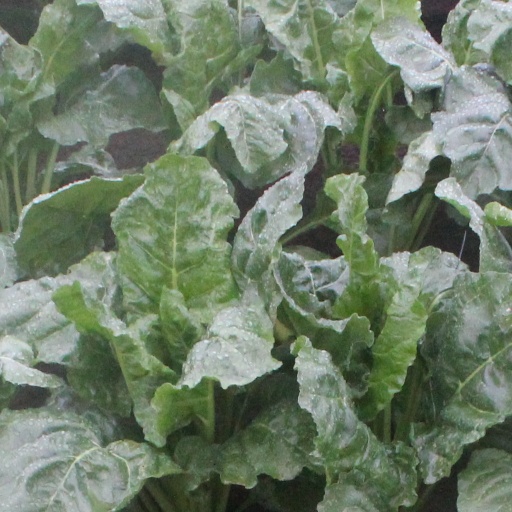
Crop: sugar beet